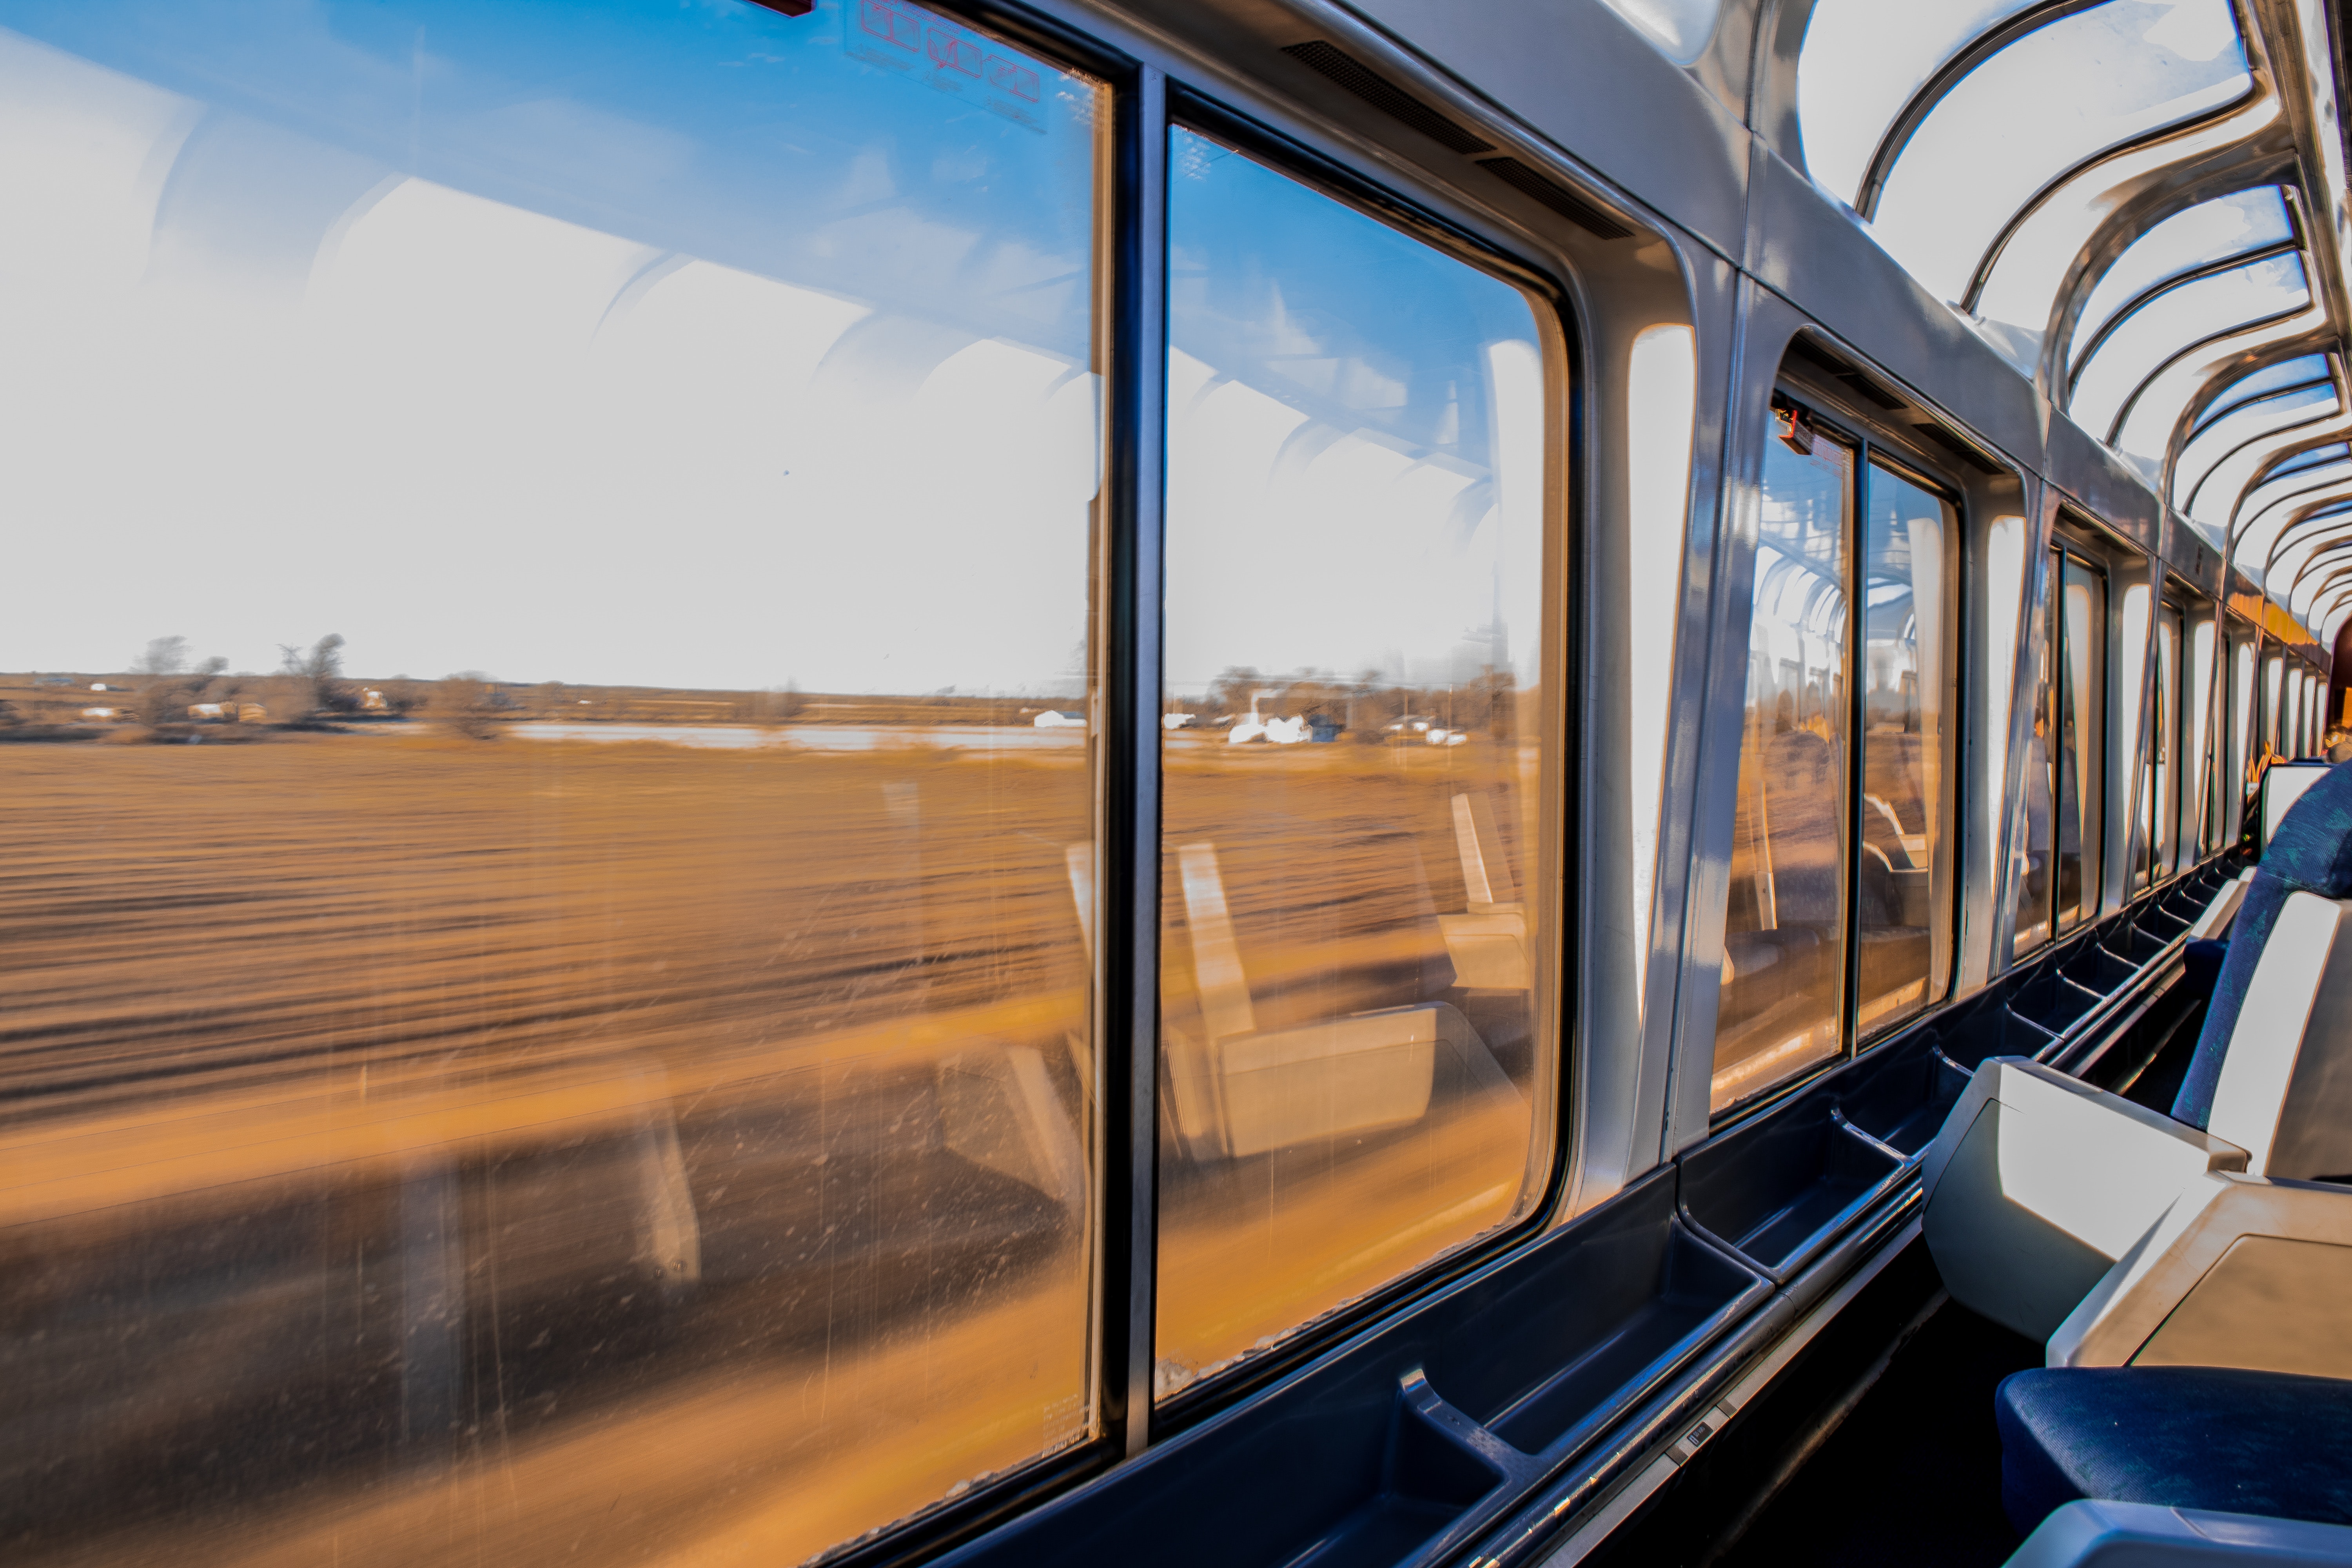
transport, sky, mode of transport, architecture, window, vehicle, public transport, reflection, train, glass, building